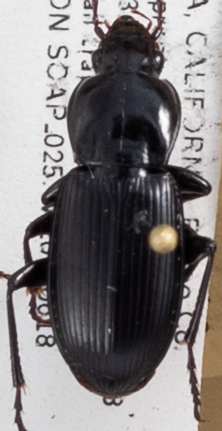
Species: Pterostichus ordinarius
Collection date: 2018-06-18
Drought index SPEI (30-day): -0.574
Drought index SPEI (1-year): -0.32
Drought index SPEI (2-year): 0.8